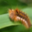
Label: caterpillar